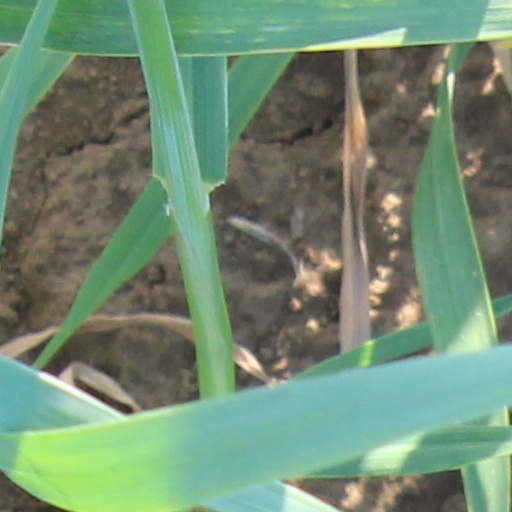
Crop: wheat